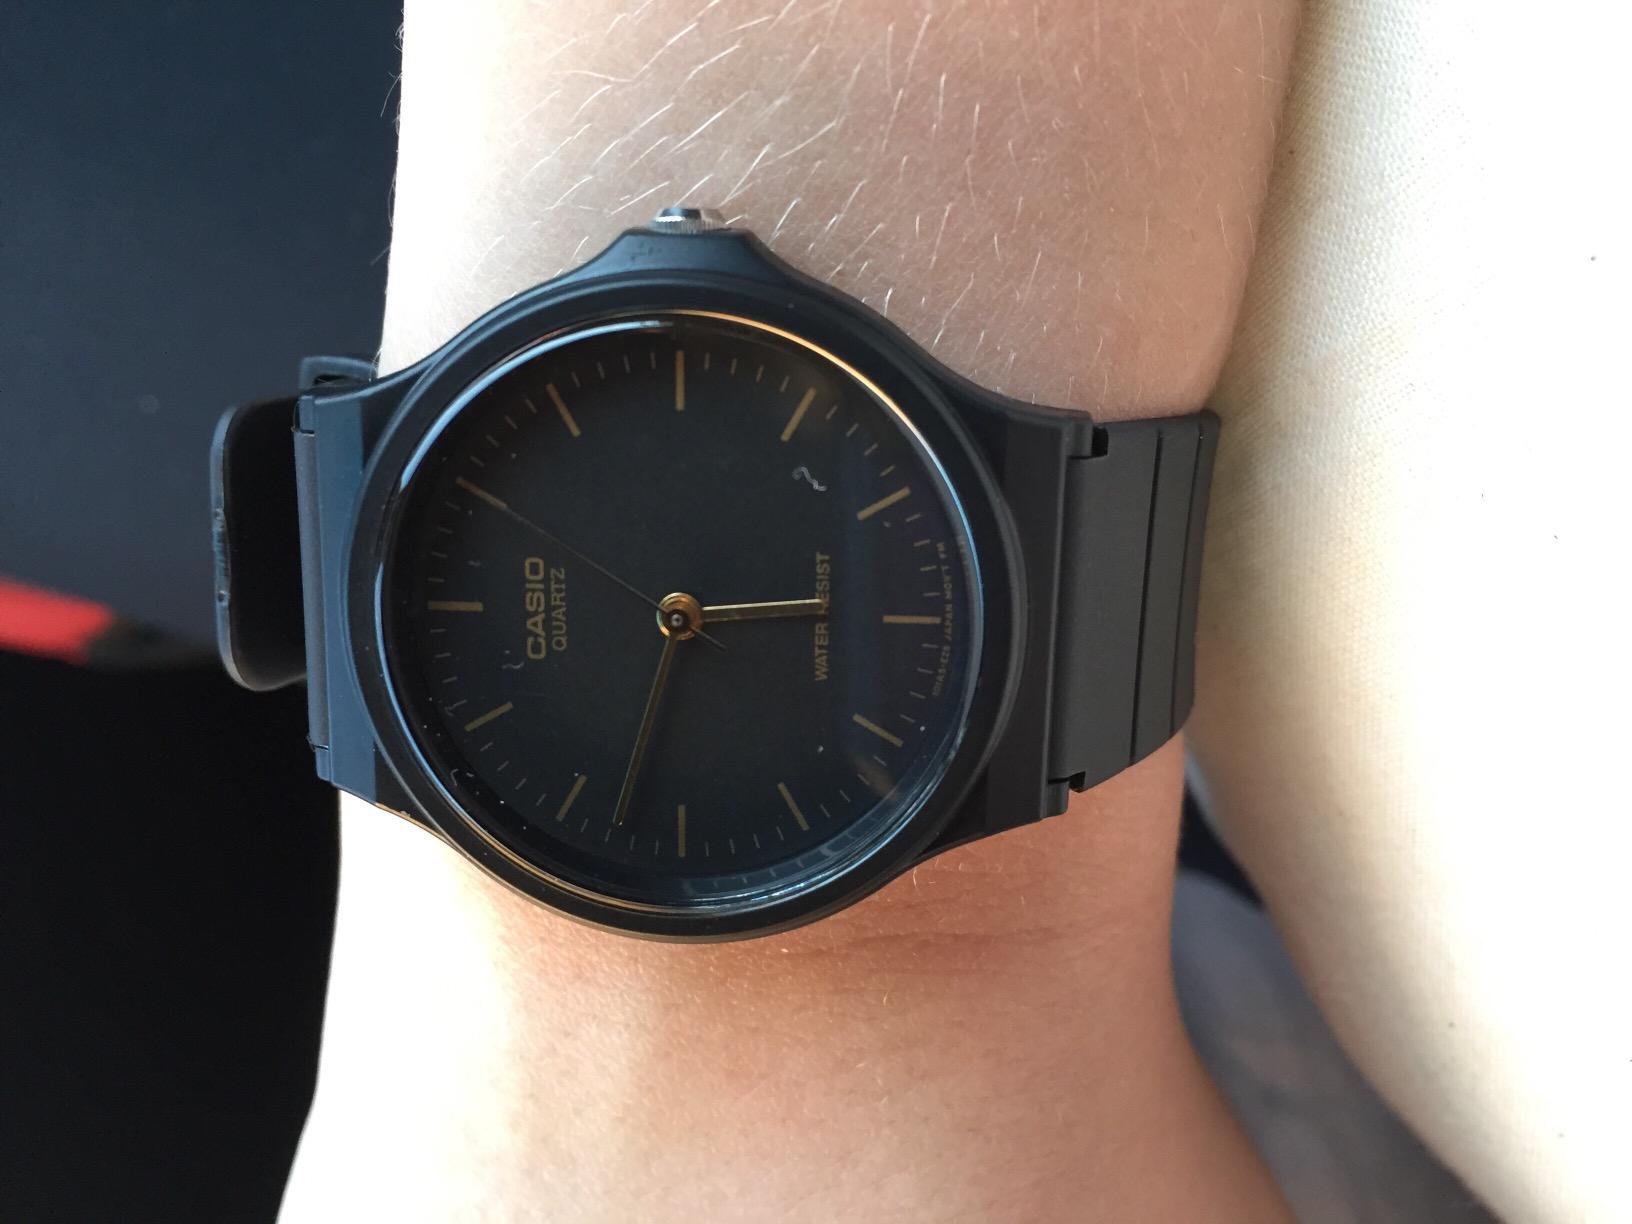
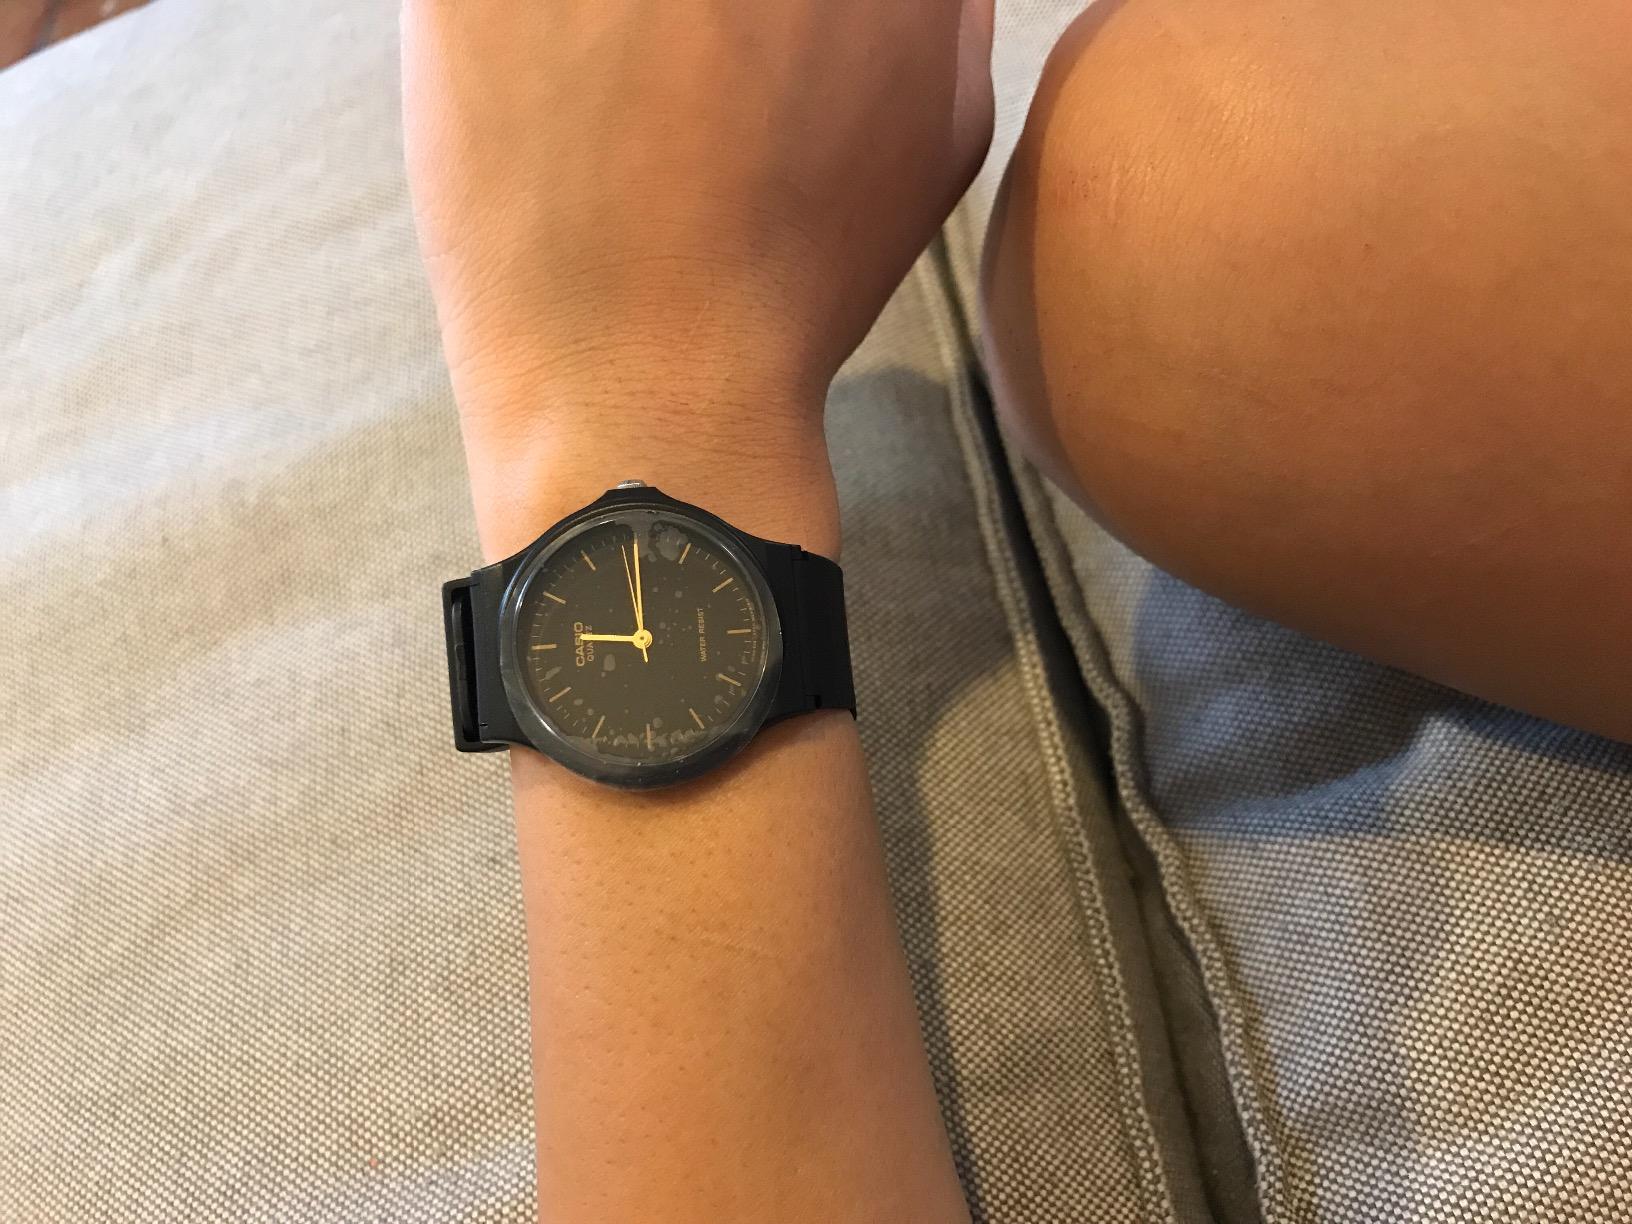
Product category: accessories_watch
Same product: yes